Zhuqi

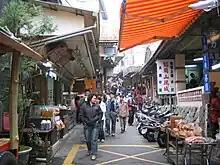
Fenchihu Old Town

Zhuqi Township or Jhuci Township is a rural township in Chiayi County, Taiwan.